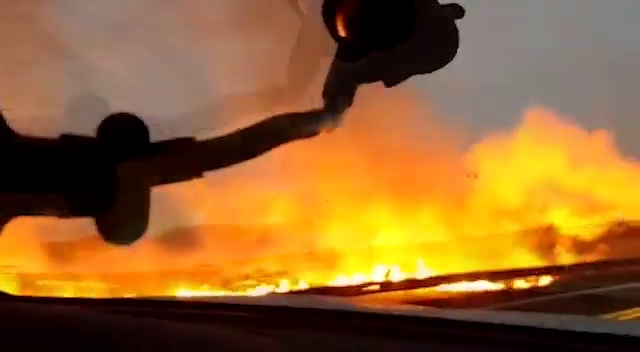
Fire: yes
Smoke: no